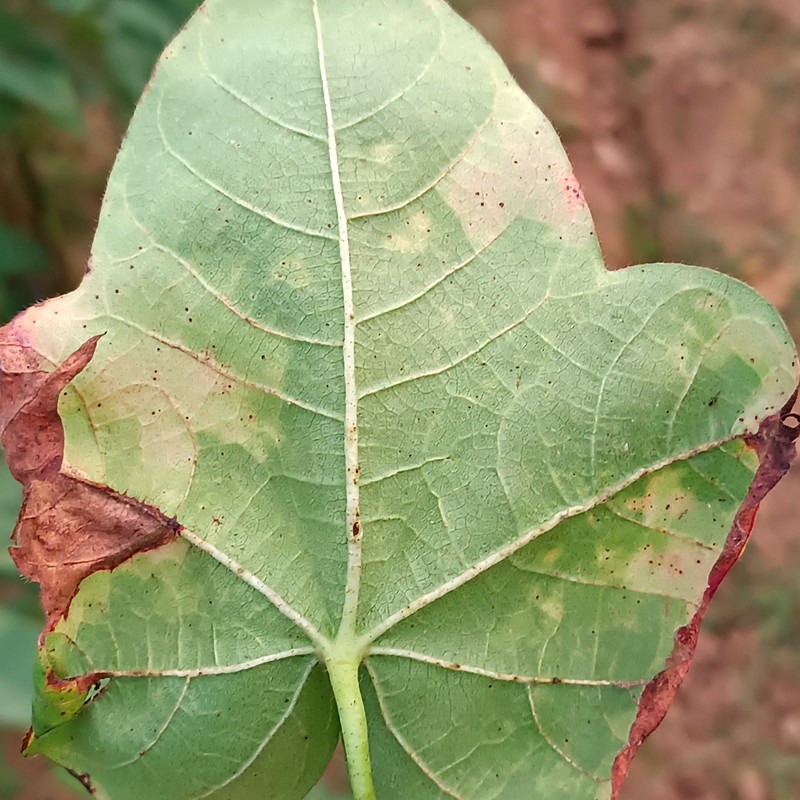
Label: Leaf Redding